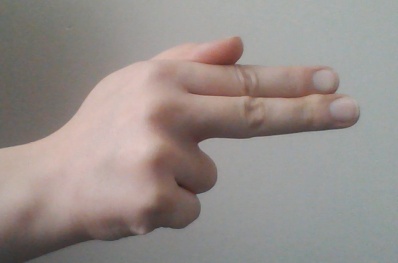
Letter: ghain